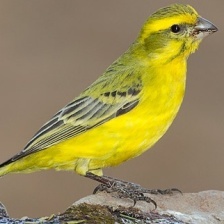
Species: CANARY
Scientific name: SERINUS CANARIA DOMESTICA